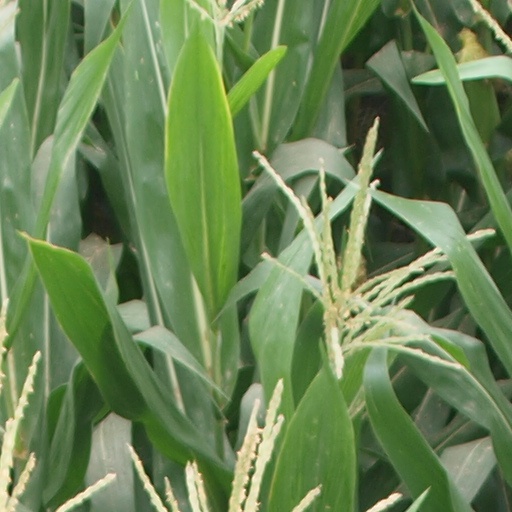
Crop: maize; corn